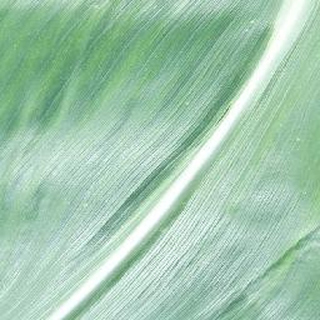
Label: healthy_corn